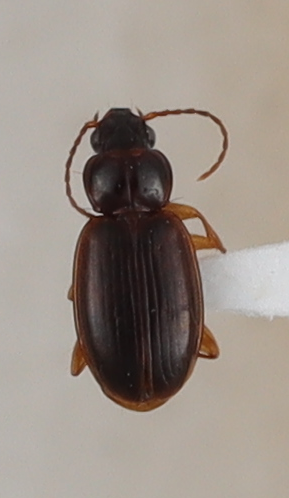
Scientific name: Trechus obtusus
Plot: 6
Trap: W
Collected: 20240424